Hagan Beggs

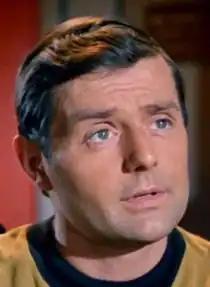
Hagan Beggs in Star Trek 1966

Hagan Beggs (March 19, 1937 – September 16, 2016) was a Northern Irish-born Canadian actor. He was best known for starring as Dr. George Dunbar on the Canadian television series, "Danger Bay", which aired on CBC Television and The Disney Channel from 1984 to 1990. Beggs also co-starred as Liam Gleeson on the Canadian series, "Bordertown", from 1989 to 1991. His other television roles included a recurring role as Lt. Hansen during of "" from 1966 to 1967.